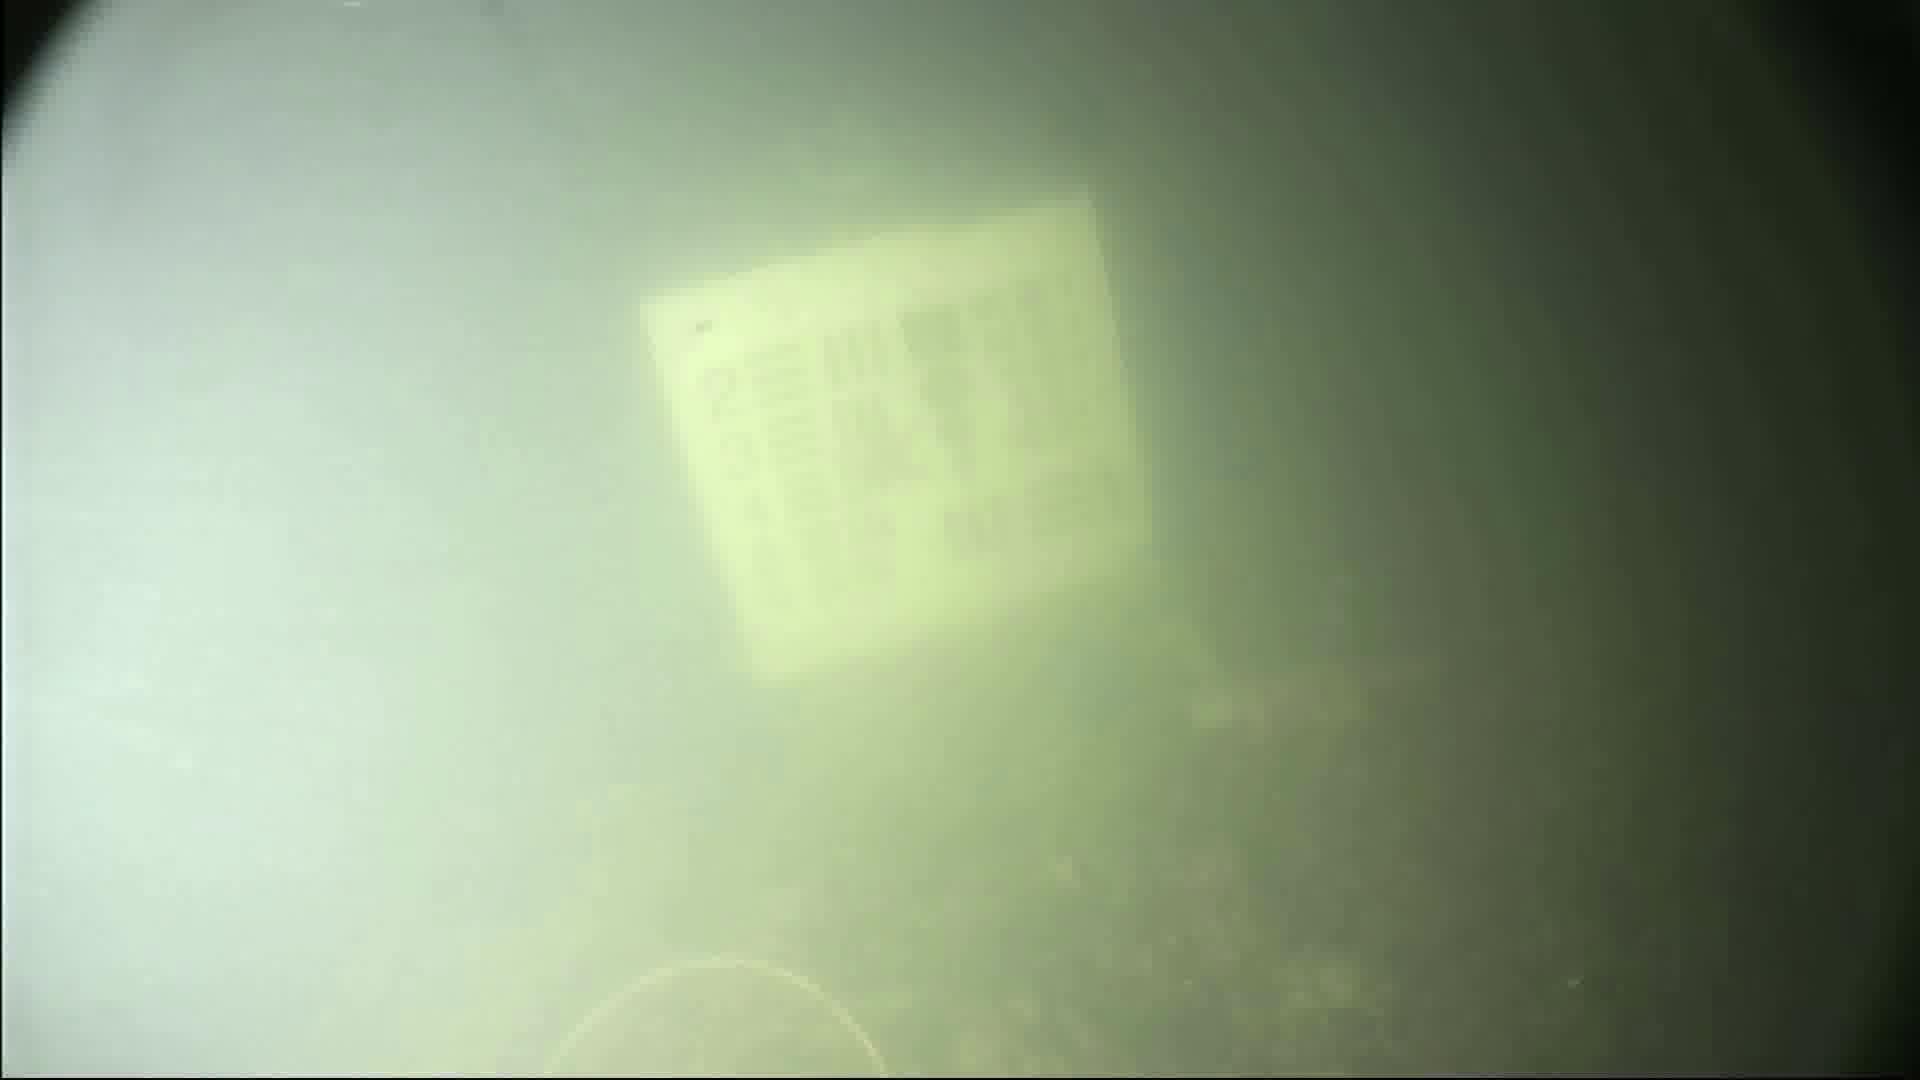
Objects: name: crab